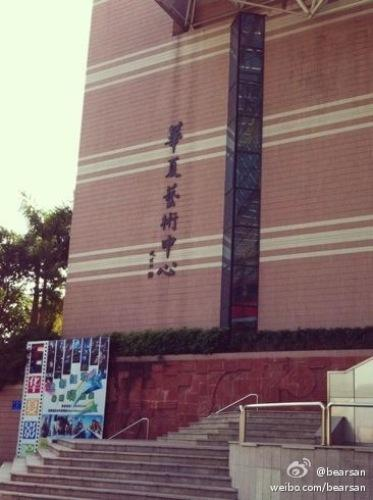
地标名称：深圳华夏艺术中心
所在城市：深圳市·南山区